MicroConsignment

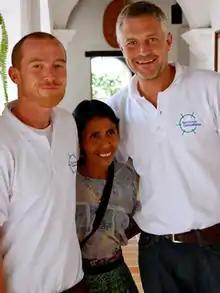
George Bucky Glickley and Greg Van Kirk with Francisca Chavajay -- entrepreneur, midwife, and head of a local women's association in San Juan La Laguna, Sololá, Guatemala.

Greg and George concluded that the MCM could effectively mitigate the challenges that VisionSpring was confronting utilizing microcredit. After in-depth analysis and testing, VisionSpring decided to adopt the MCM as its implementation mechanism. Greg and George realized that the MCM could work as a unique means to get villagers potentially myriad products and services that addressed health, economic, environmental and educational needs. It was this realization that led to them to establish the US non-profit 501 (c) (3) Community Enterprise Solutions in 2004 as the engine to test, develop, implement and expand the MCM in Guatemala and ideally other countries in the future. Their concept was to devise a way to create national scale and local self-sustainability. The key was to train a growing number of primarily women entrepreneurs who could offer a growing mix of essential products and services in an increasing number of remote villages.